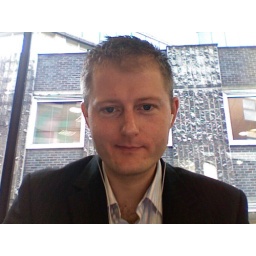
Sitting in the cafe by the library with the St Clement's building behind me!